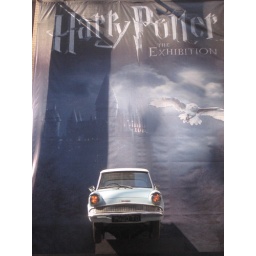
Harry Potter flying car above Exhibition entrance 4939